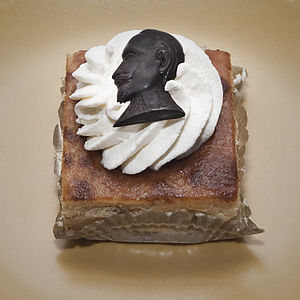
Gustav Adolfsdagen
Gustav Adolfsbakelse, der spises under fejring af Gustav Adolfsdagen.
Gustav Adolfsdagen er en dag, der fejres i Sverige den 6. november til minde om Gustav II Adolfs dødsdag i 1632. Dagen er flagdag i Sverige. Gustav II Adolf blev dræbt under slaget ved Lützen, den 6. november ifølge den julianske kalender. Ifølge den gregorianske kalender var datoen den 16. november, men denne kalender blev først taget i brug Sverige i 1753.